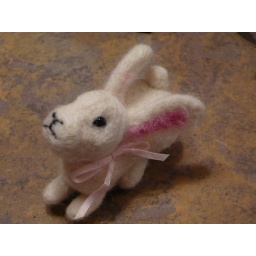
Made eyes bigger by adding some black felt around the glass beads (eyes)